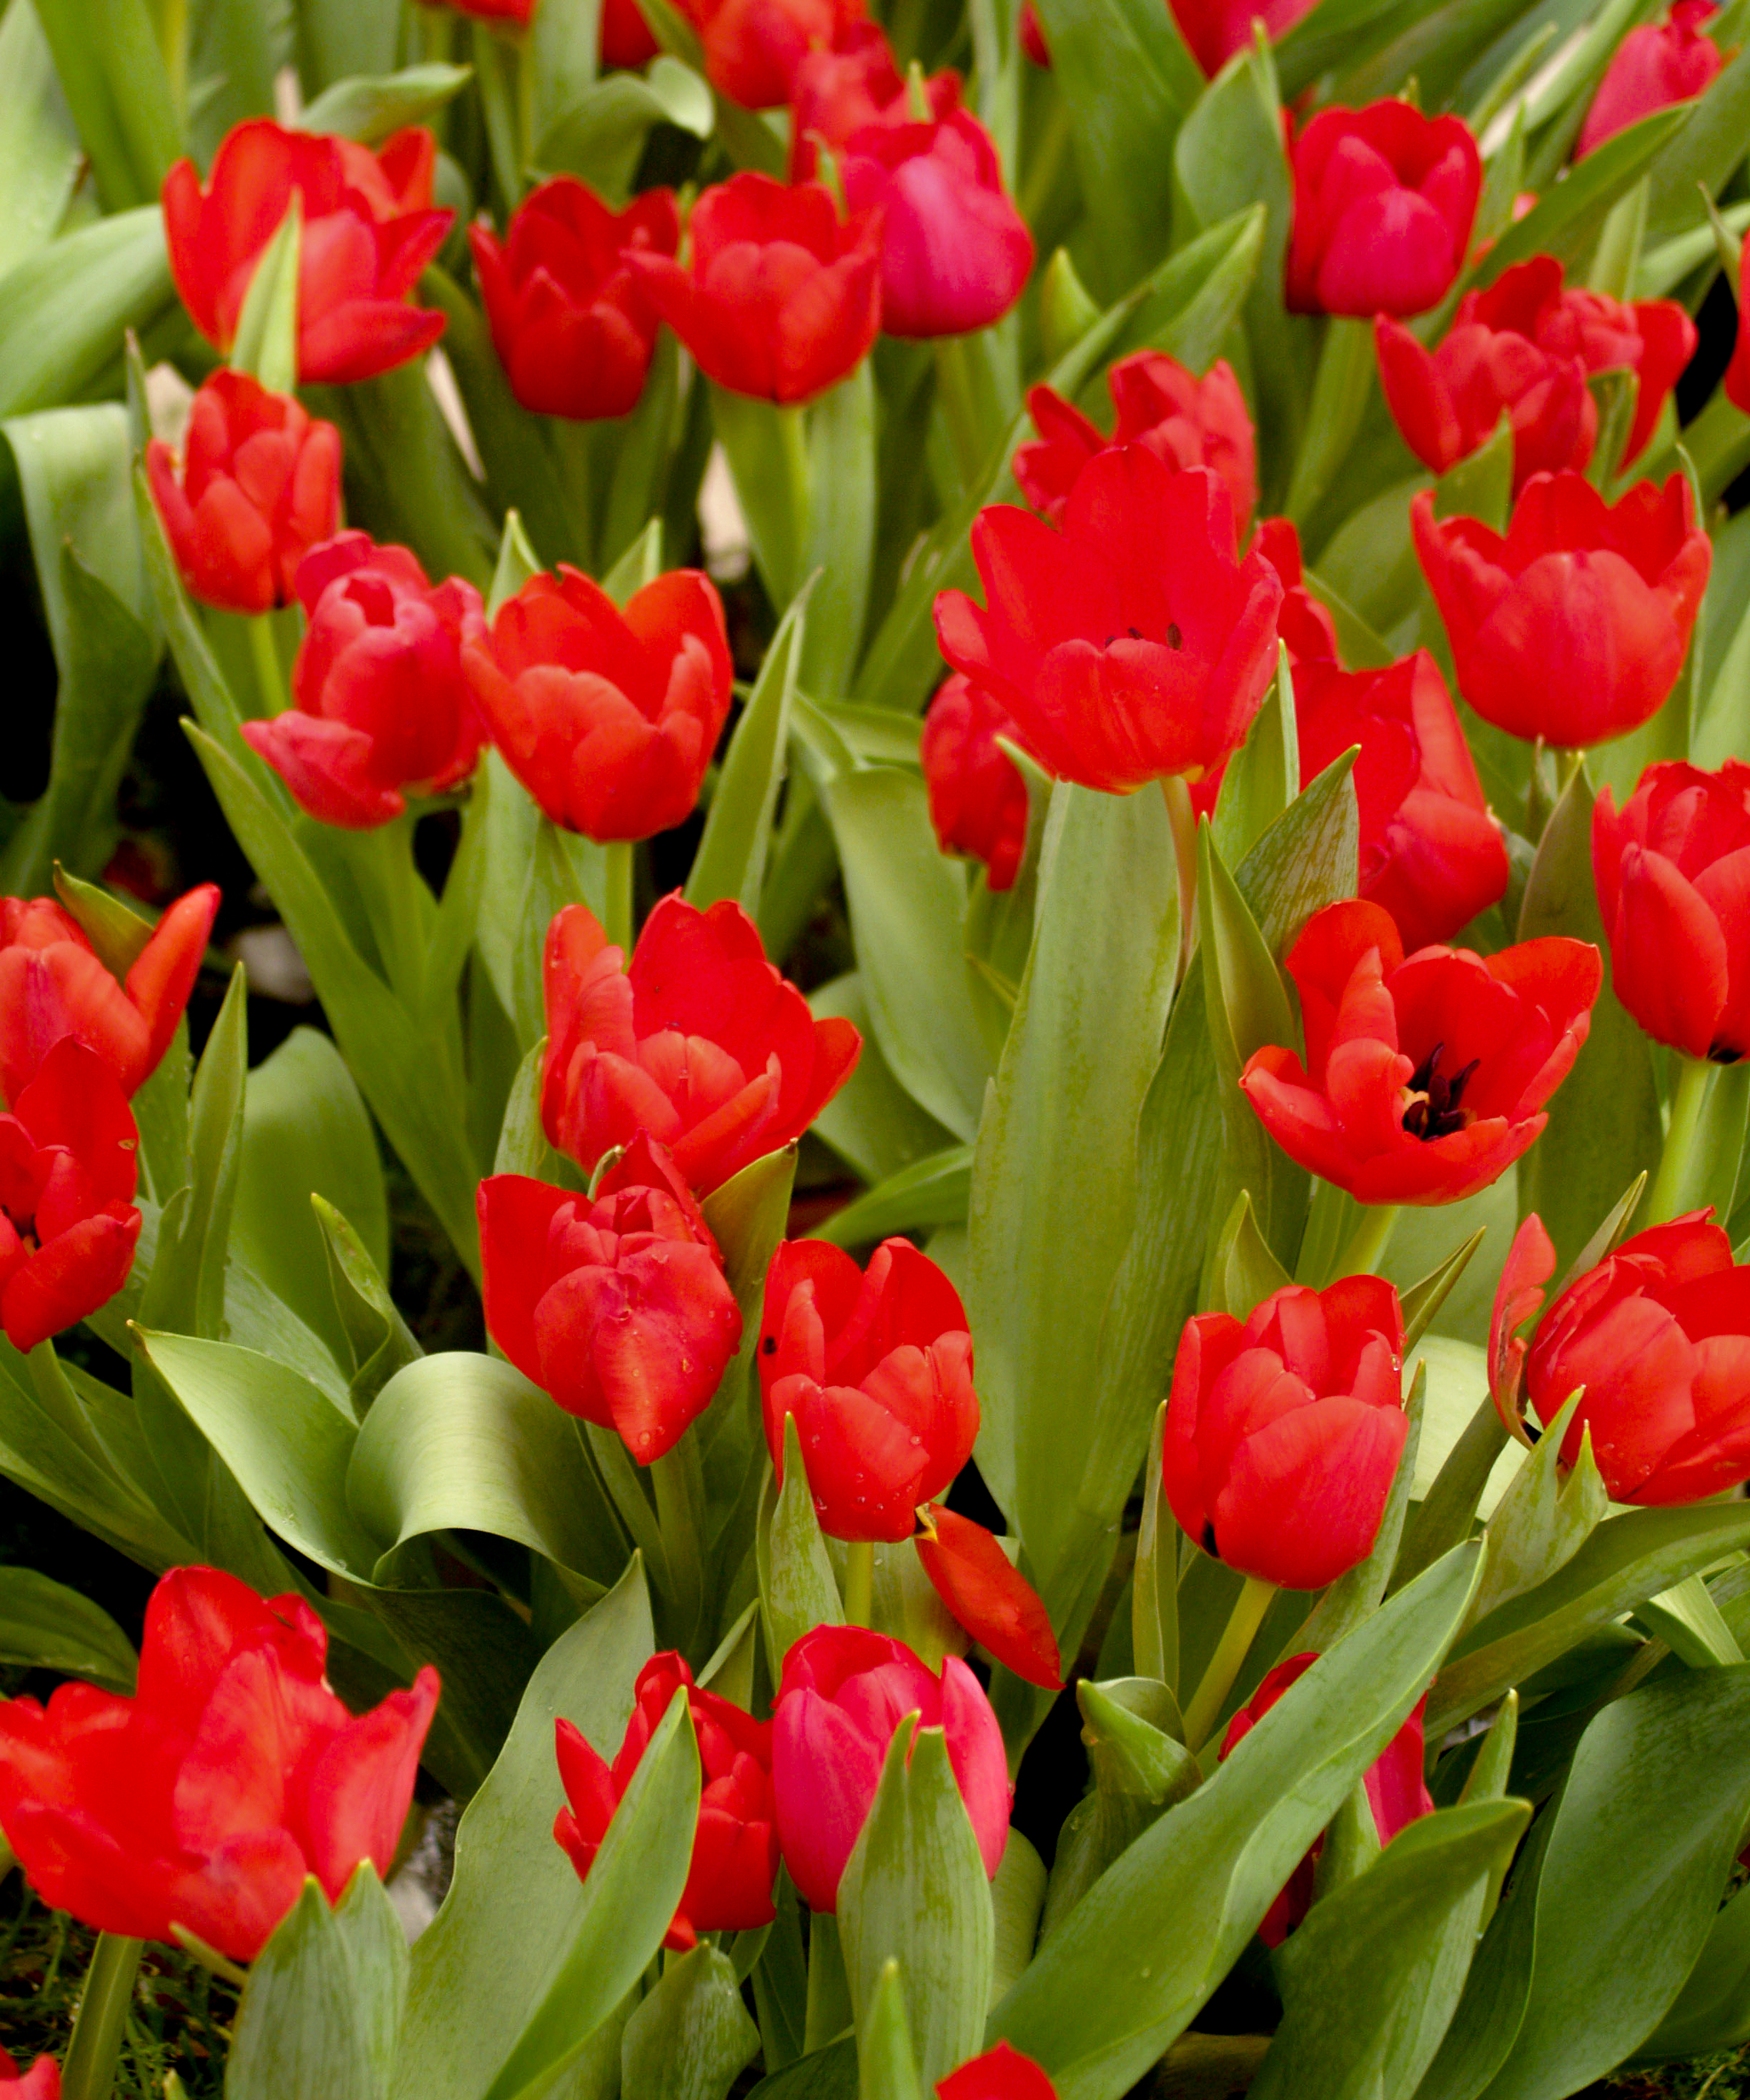
tulip, green, flower, spring, bloom, beauty, plant, blossom, beautiful, nature, floral, pink, background, white, red, season, garden, petal, colorful, natural, blooming, field, netherlands, romantic, park, holland, flowers, romance, color, flora, flowering plant, plant stem, seed plant, annual plant, lily family, floristry